Arthurs Point

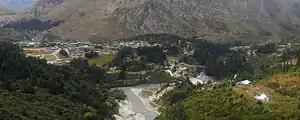

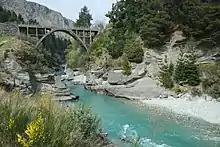
Shotover River and Edith Cavell Bridge at Arthurs Point

Arthurs Point is a suburb of Queenstown in the South Island of New Zealand.